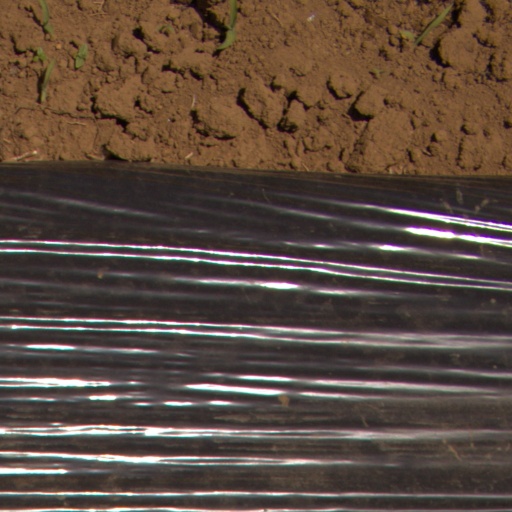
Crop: Jerusalem artichoke